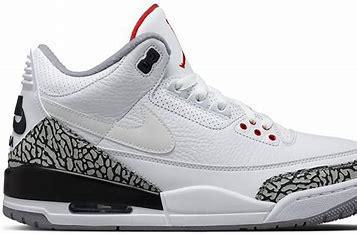
Brand: Jordan
Model: 3 Retro